Contrade of Siena

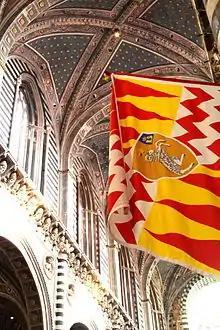
Flag of Valdimontone hanging in the Siena cathedral

"Onda" runs south from the Piazza del Campo in the centre of the city. Traditionally, its residents were carpenters.